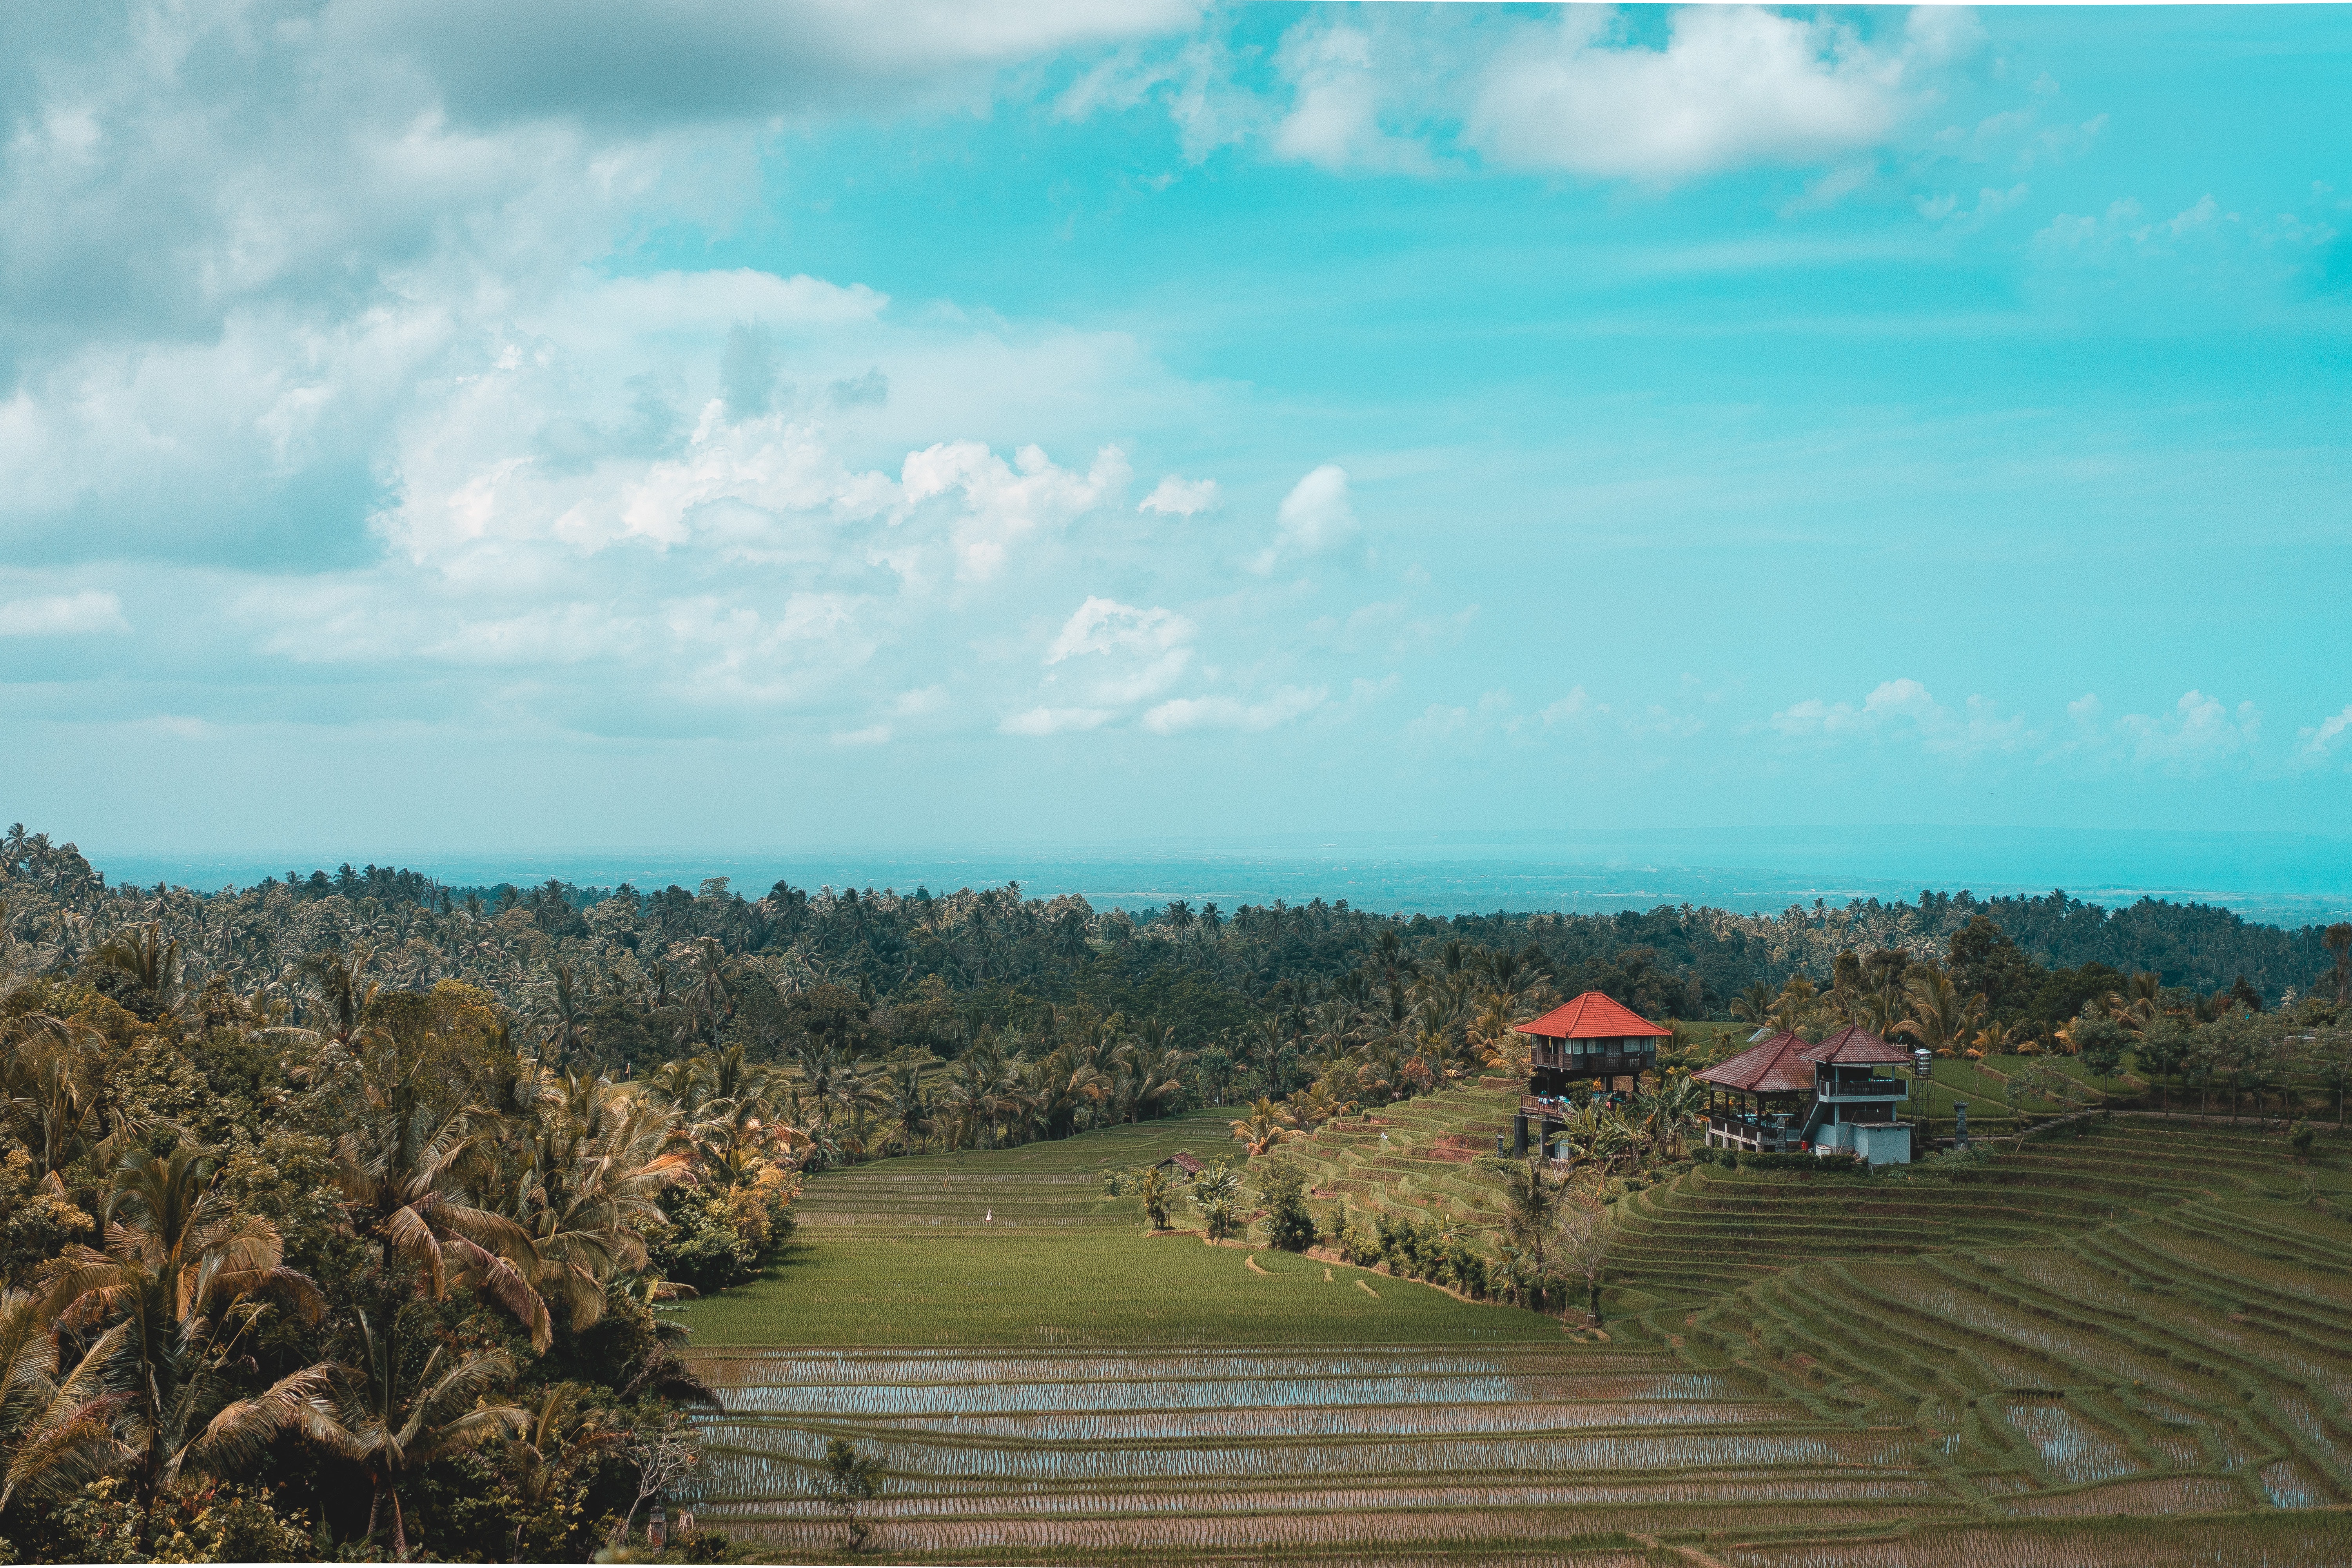
sky, nature, cloud, natural landscape, plain, field, tree, rural area, farm, horizon, grassland, landscape, hill, grass, grass family, land lot, road, plant, photography, prairie, mountain, meteorological phenomenon, house